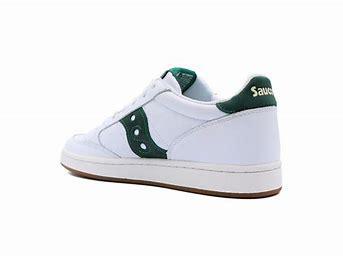
Brand: Saucony
Model: Jazz Court